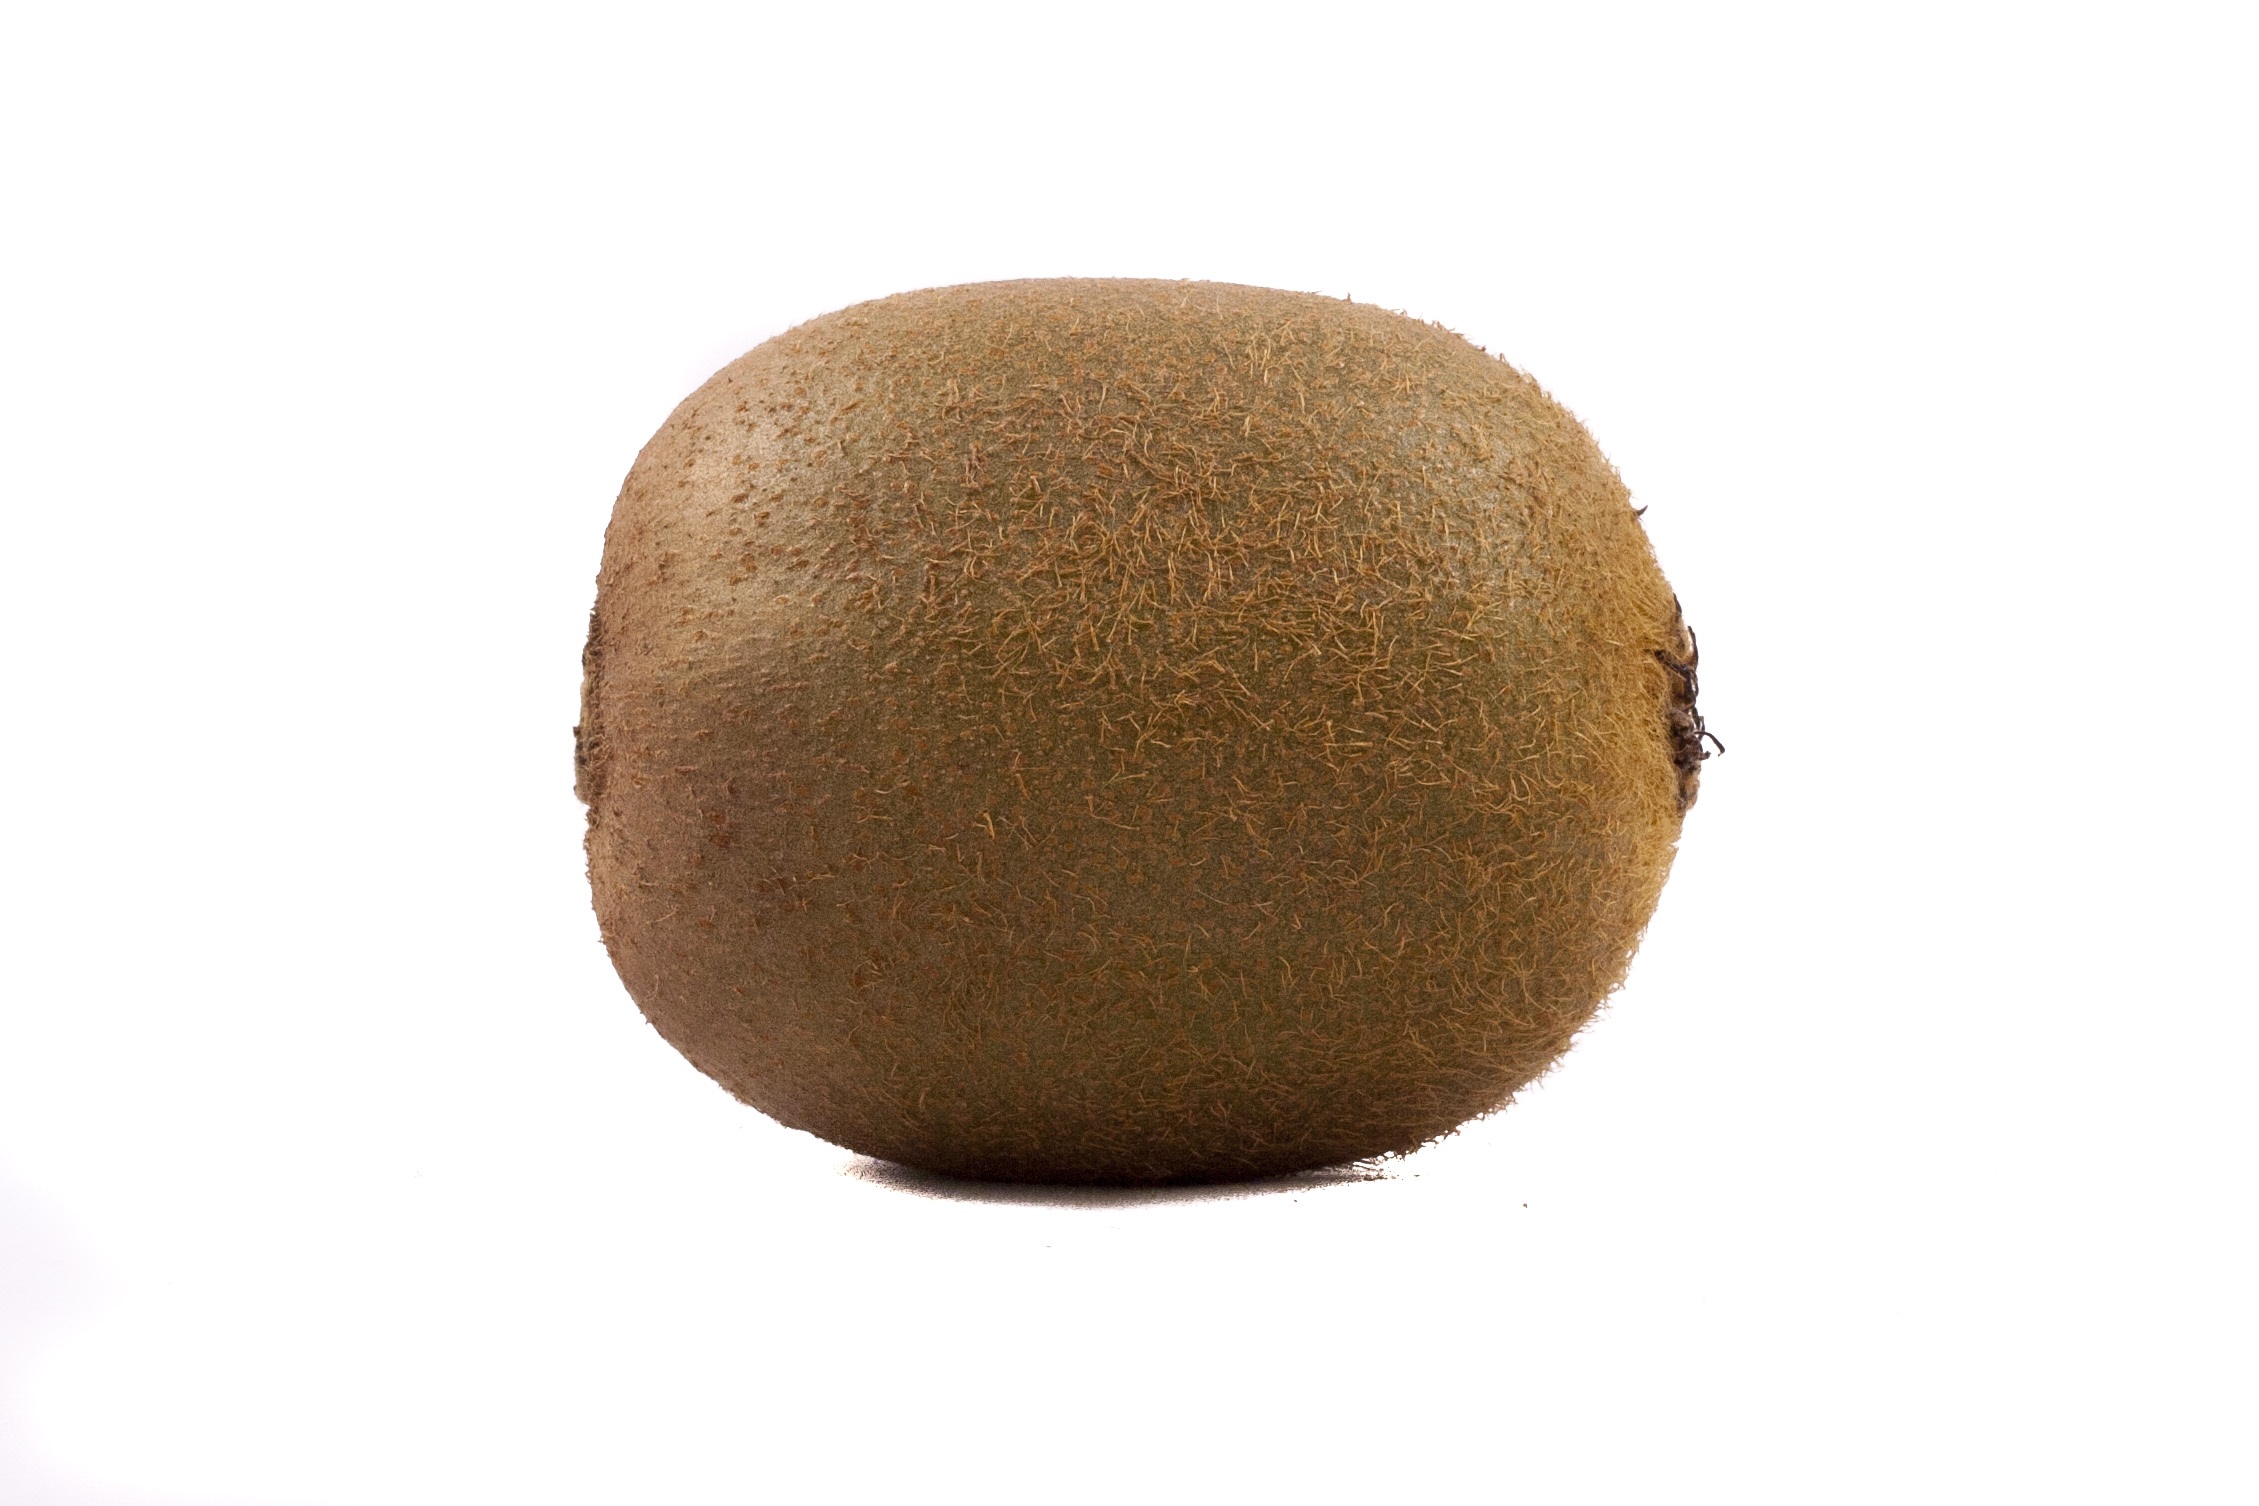
fruit, food, green, produce, macro, egg, kiwi, white background, chocolate truffle